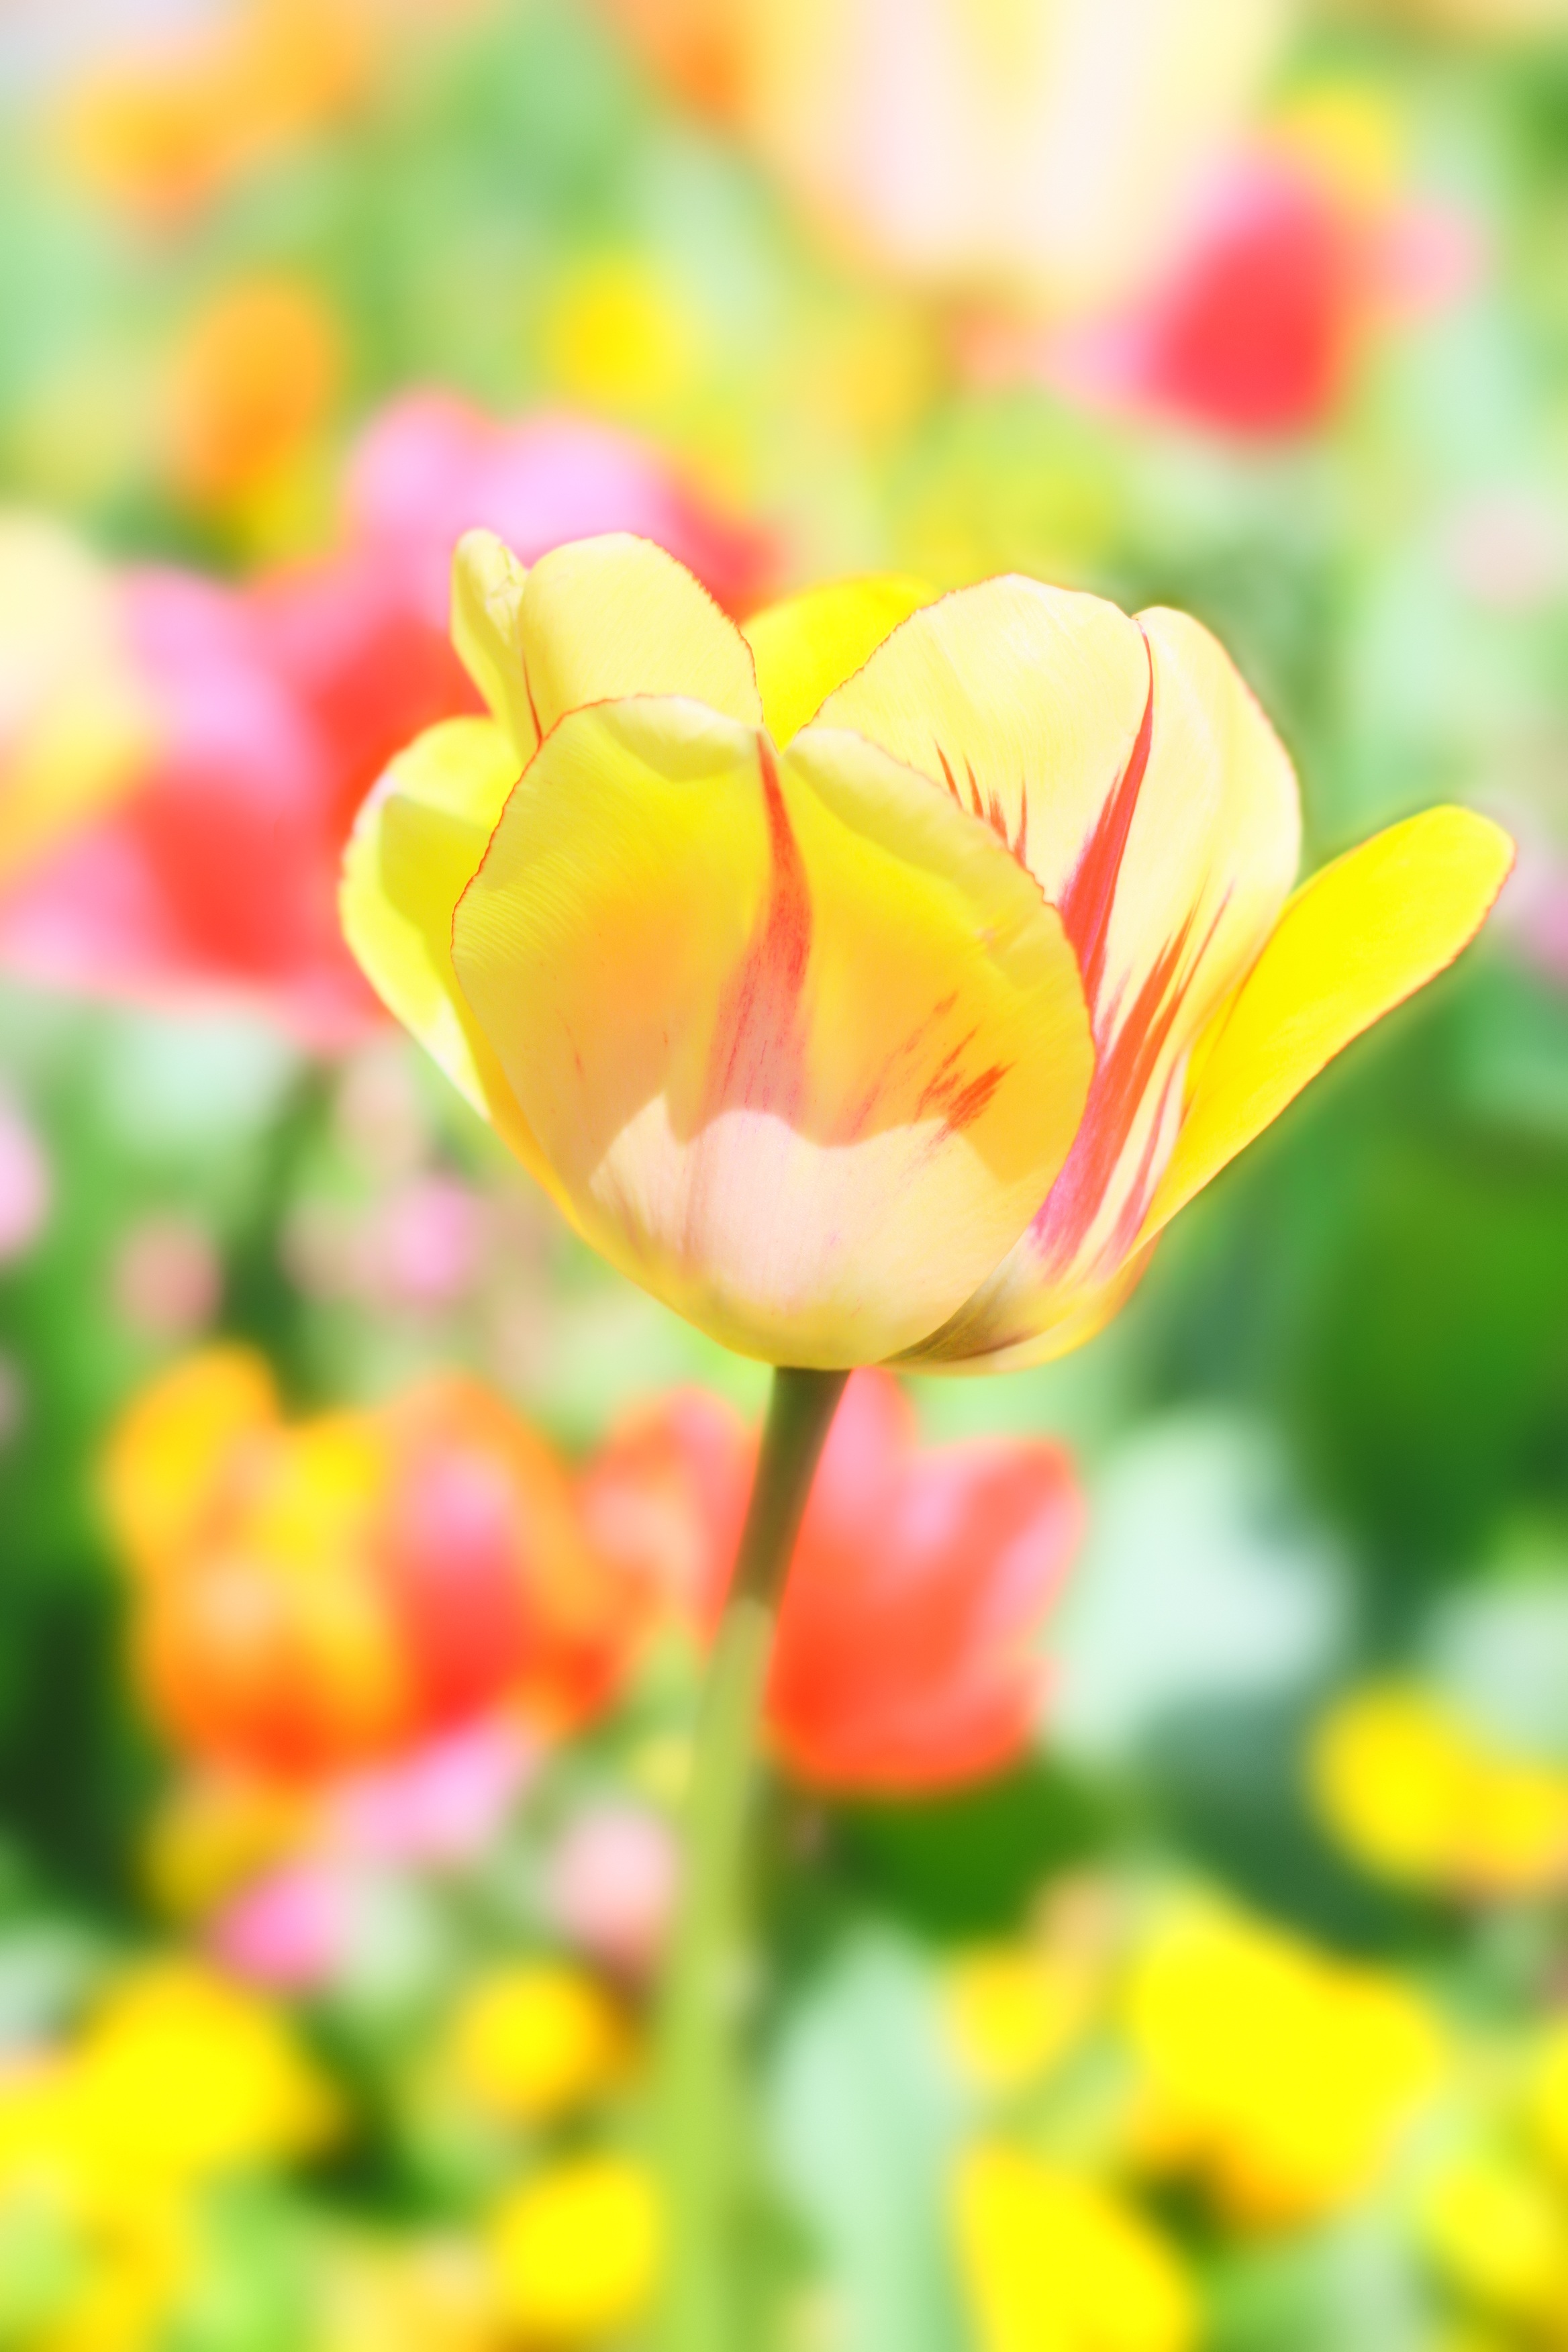
nature, blossom, plant, flower, petal, bloom, tulip, orange, spring, yellow, bright, easter, flowering plant, lily family, land plant